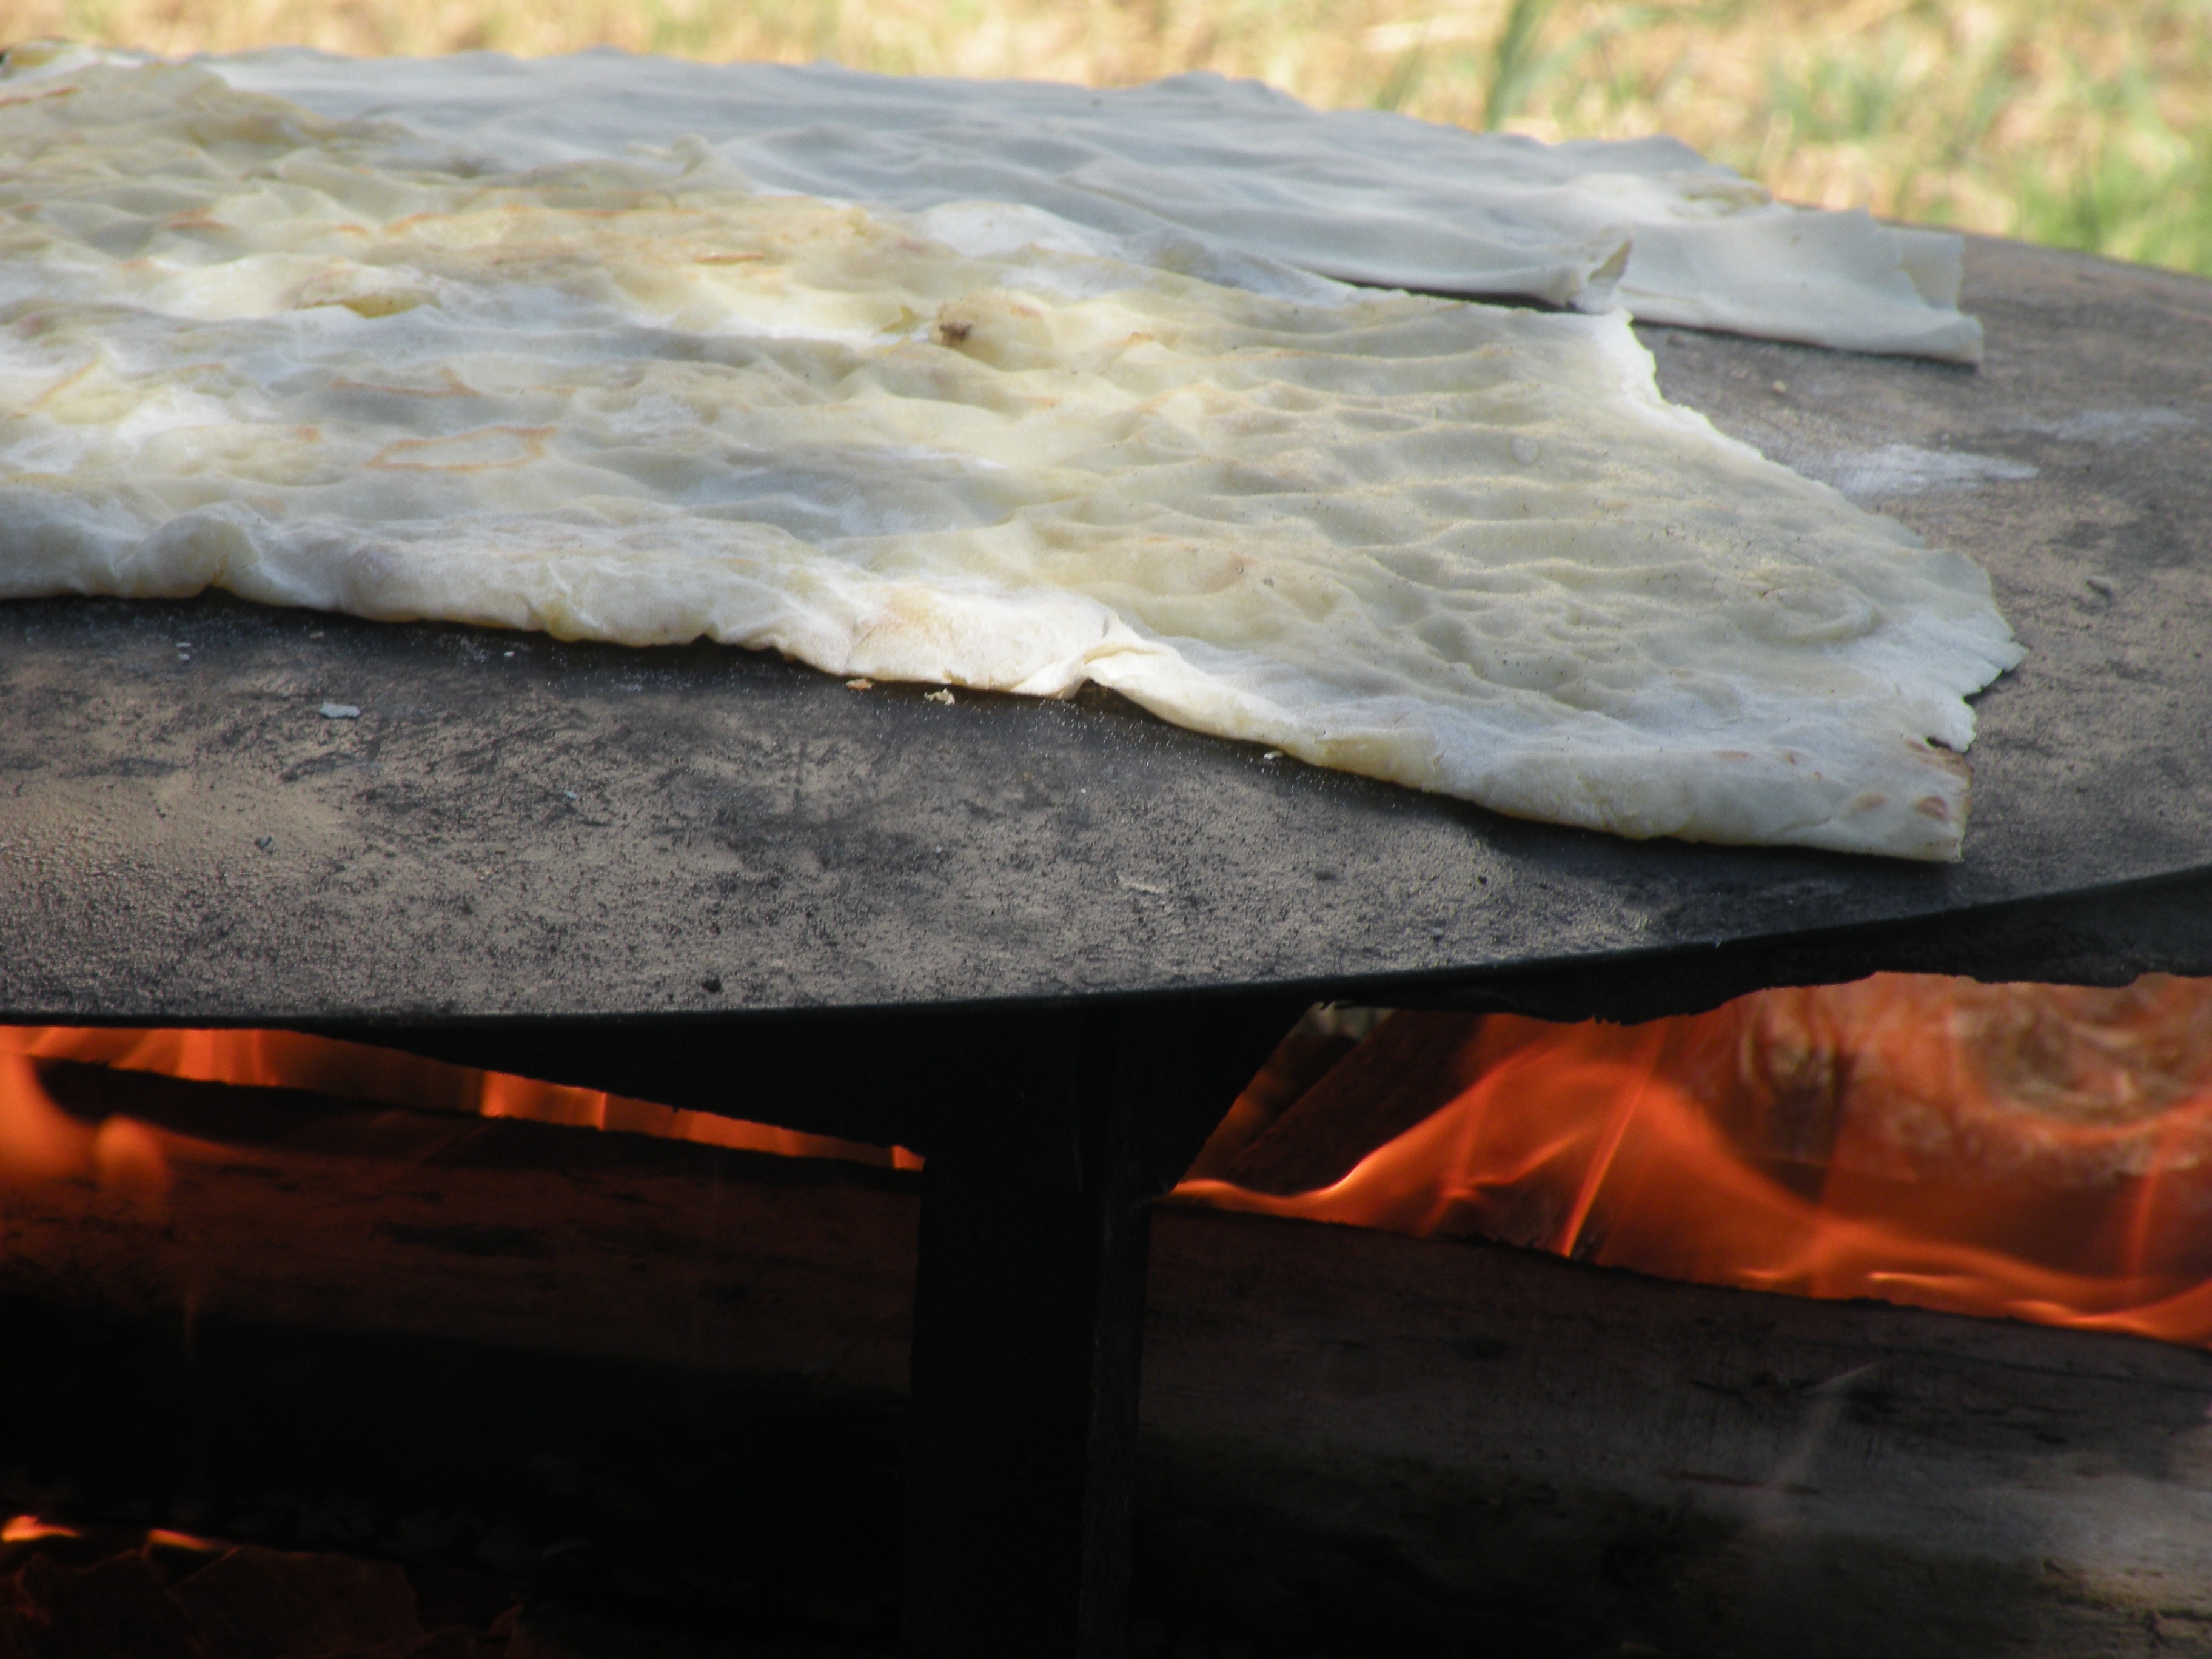
rock, wood, material, observation, ali, tandoor